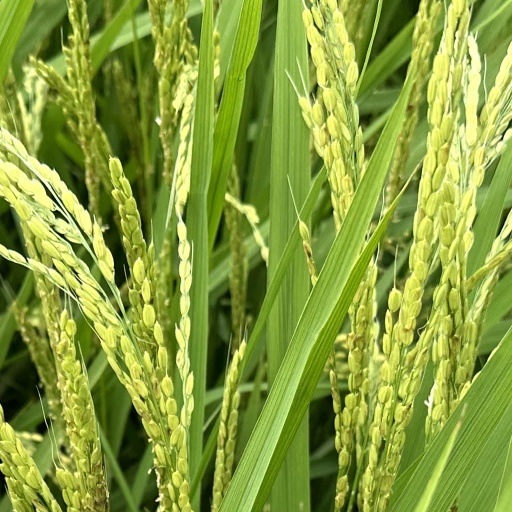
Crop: rice